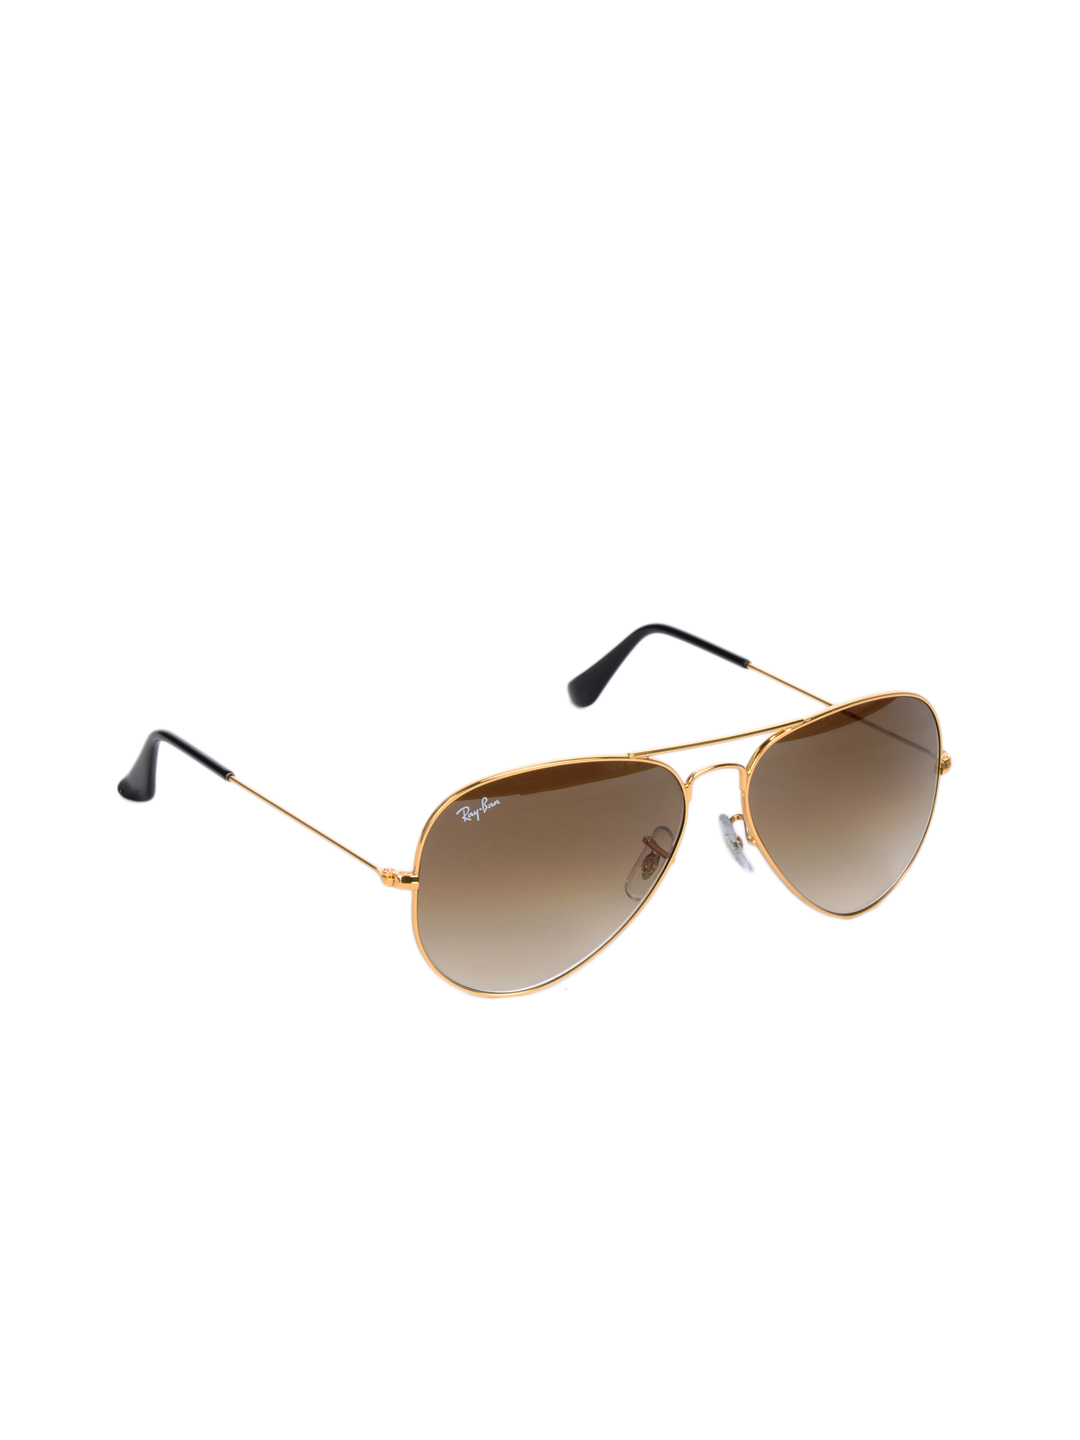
Ray-Ban Men Aviator Sunglasses
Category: Accessories / Eyewear / Sunglasses
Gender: Men
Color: Gold
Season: Winter 2016
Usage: Casual